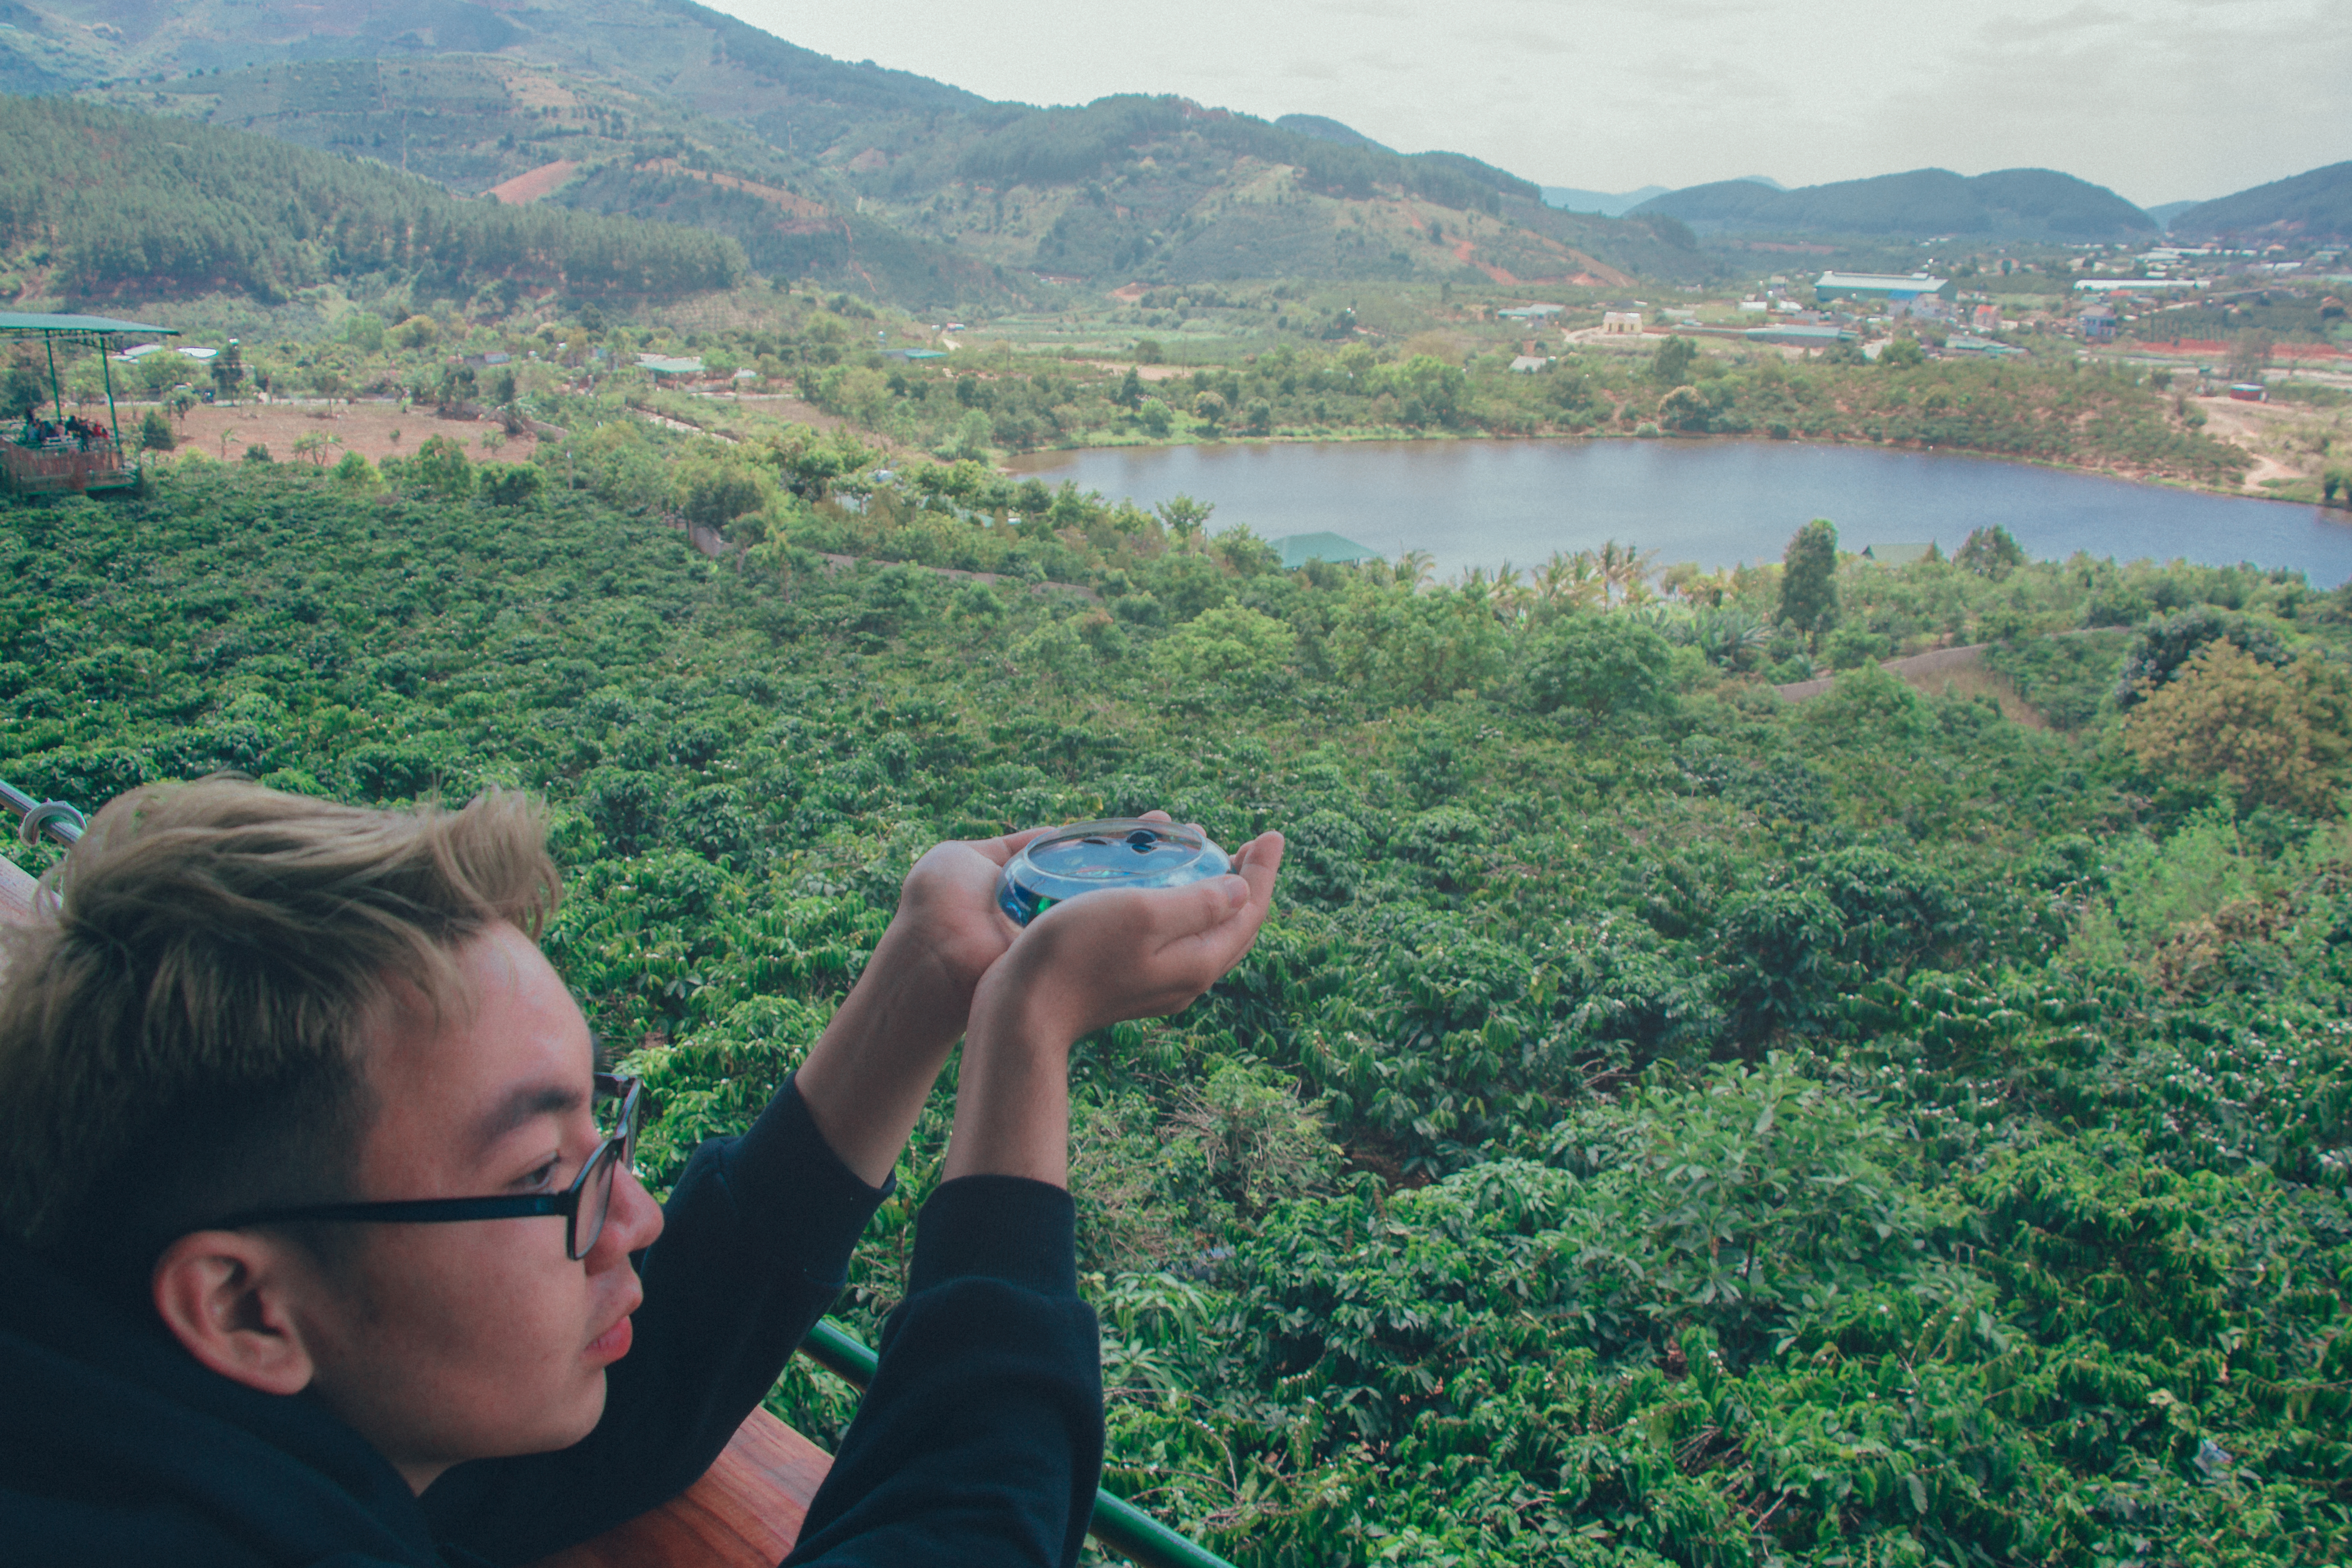
beautiful, landscape, portrait, photography, photographer, mountainous landforms, nature, green, sky, wilderness, hill, mountain, nature reserve, tree, hill station, reservoir, tourism, grass, river, water, ridge, lake, vacation, national park, plant, terrain, jungle, mountain range, escarpment, water resources, leisure, mount scenery, rock, cliff, travel, cloud, fun, rainforest, lake district